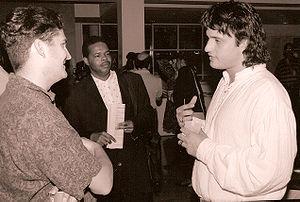
Robert Rodríguez, né le 20 juin 1968 à San Antonio, Texas, est un réalisateur, scénariste, producteur et musicien américain d'origine mexicaine.